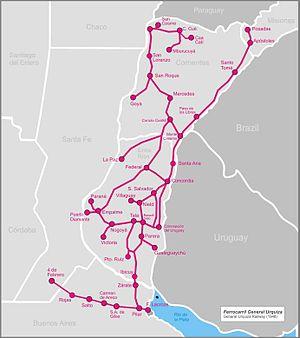
La province d'Entre Ríos est une province de l'Argentine située au nord de la province de Buenos Aires, au sud de la province de Corrientes, à l'est de la province de Santa Fe et à l'ouest de l'Uruguay.
La province de Misiones est une province d'Argentine située dans le nord-est du pays. Elle est bordée à l'ouest par le Paraguay, à l'est du nord au sud par le Brésil et au sud-ouest par la province de Corrientes.
La province de Corrientes est une province du nord-est de l'Argentine, dont la capitale est la ville de Corrientes. Au nord comme à l'ouest elle est délimitée par le Río Paraná, qui la sépare du Paraguay et des provinces du Chaco et de Santa Fe ; sa frontière orientale est constituée par le río Uruguay, qui la sépare de la République d'Uruguay et du Brésil ; les rivières Guayquiraró et Mocoretá délimitent sa frontière sud avec la province d'Entre Ríos. Au nord-est se trouve sa seule frontière artificielle, qui la sépare de la province de Misiones.